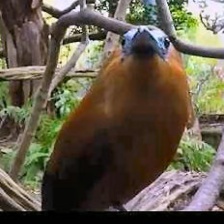
Species: CAPUCHINBIRD
Scientific name: PERISSOCEPHALUS TRICOLOR